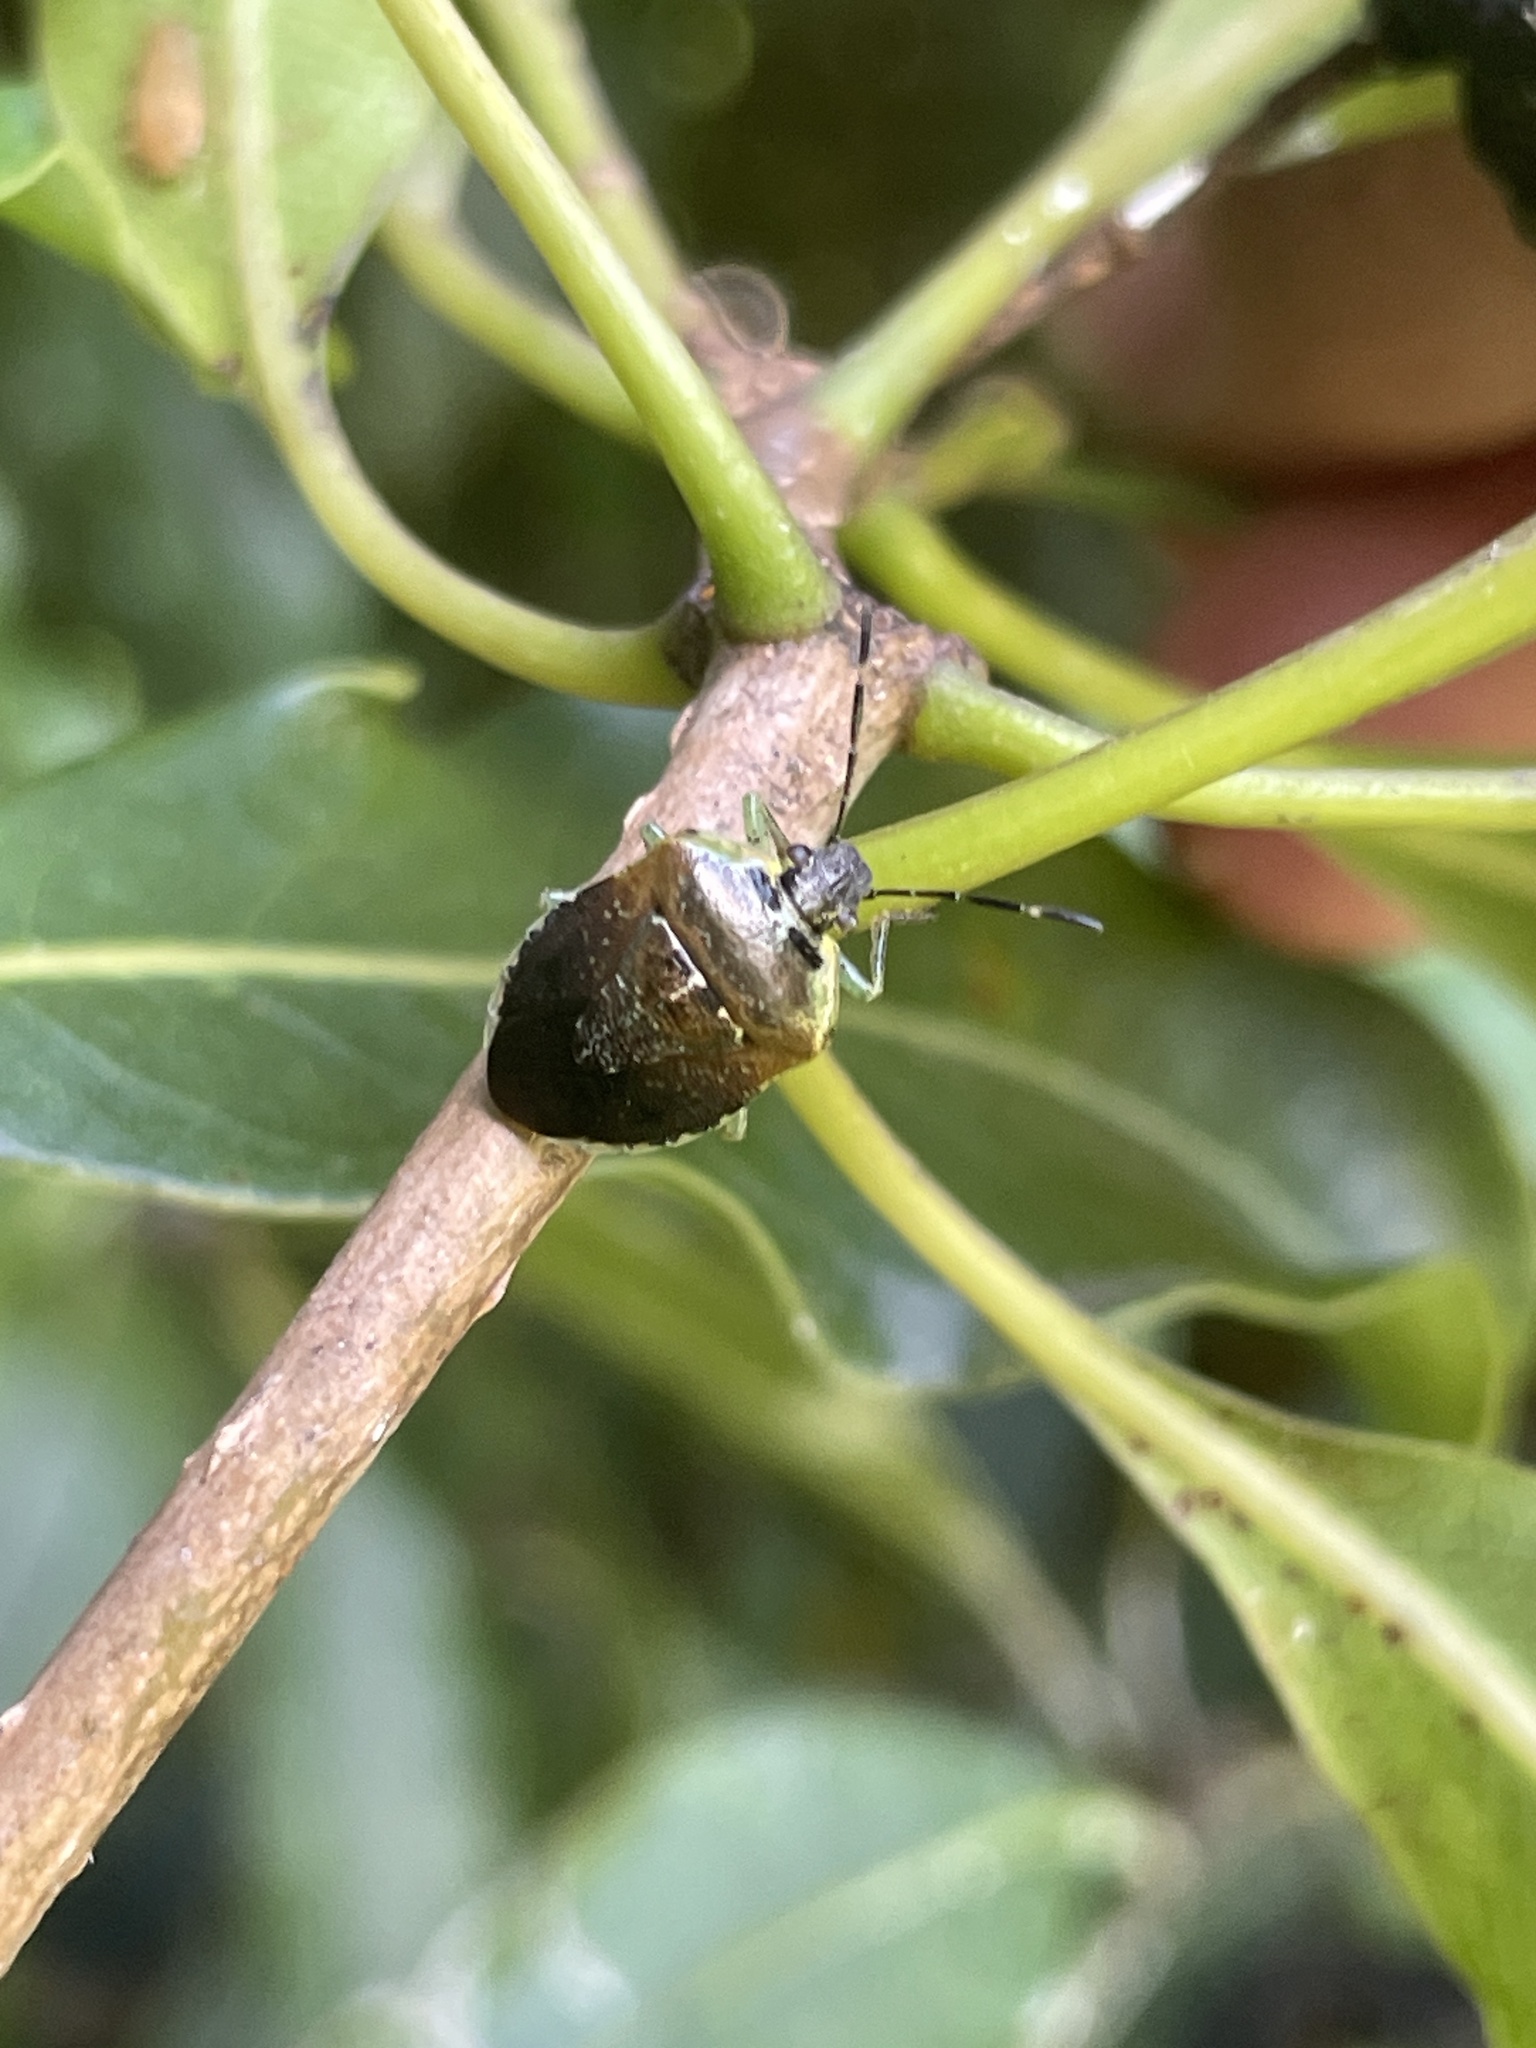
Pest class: stink_bug